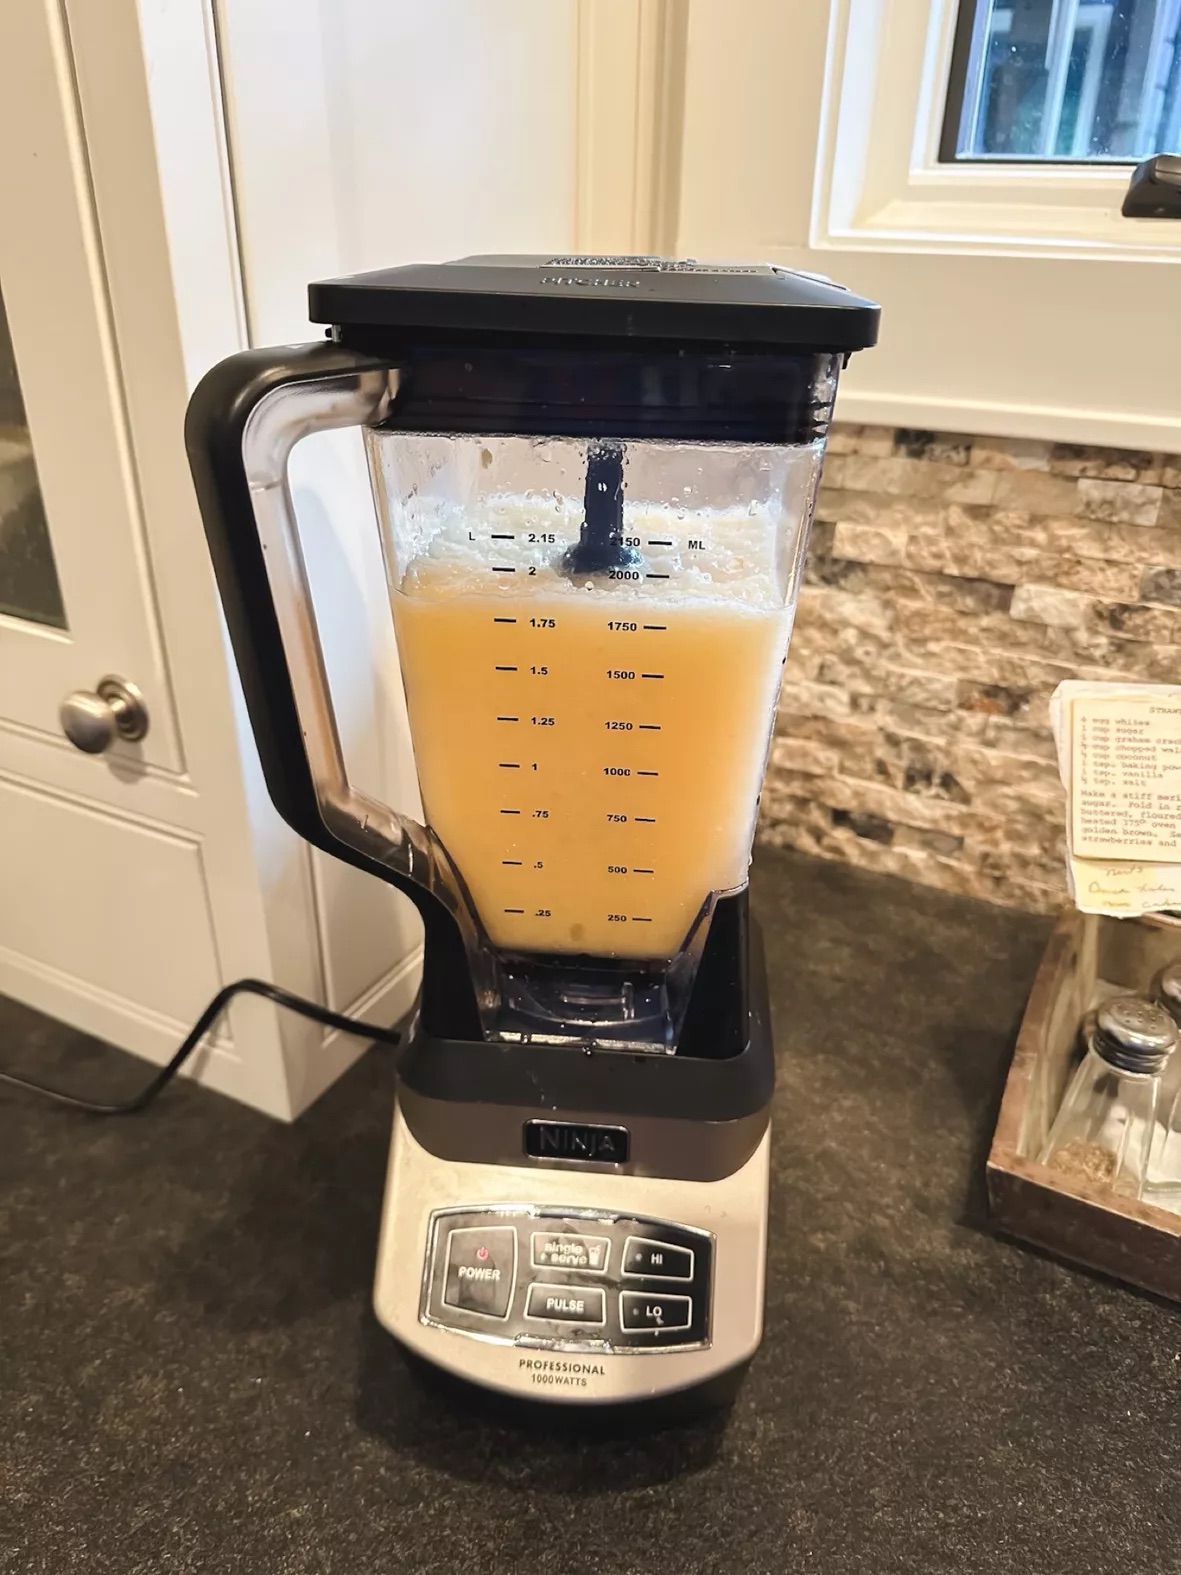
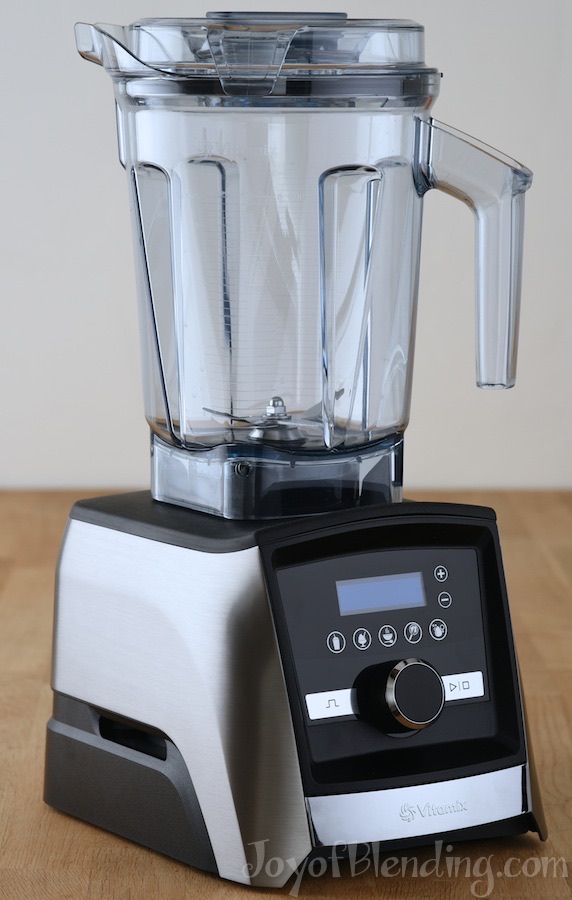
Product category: items_blender
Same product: no